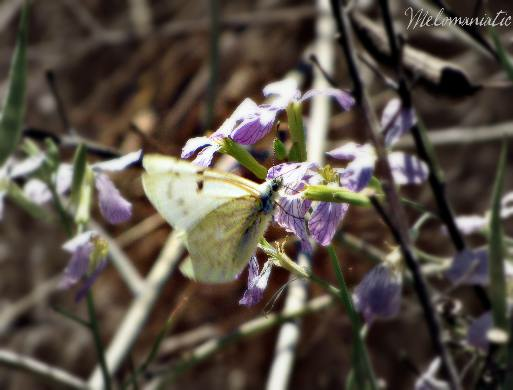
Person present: No